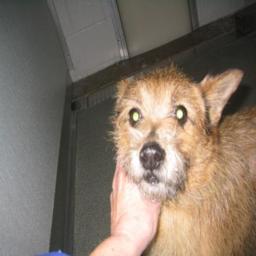
Animal: dogs